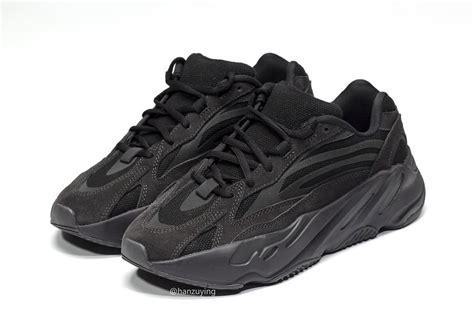
Brand: Adidas
Model: Yeezy Boost 700